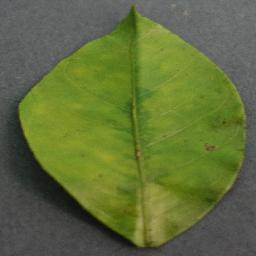
Label: Orange___Haunglongbing_(Citrus_greening)